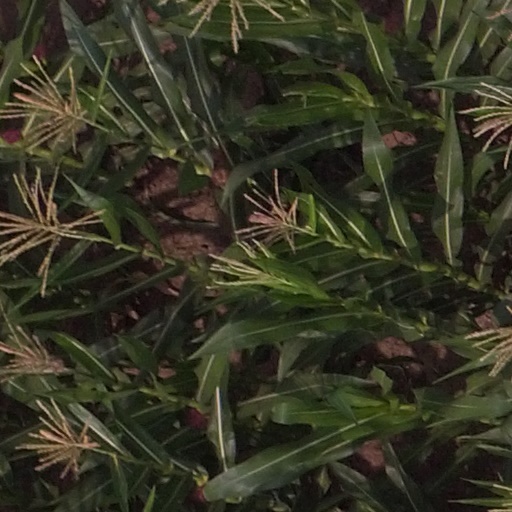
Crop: maize; corn